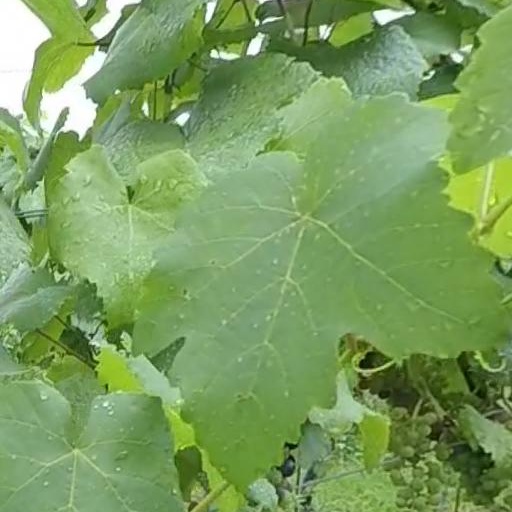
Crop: grape